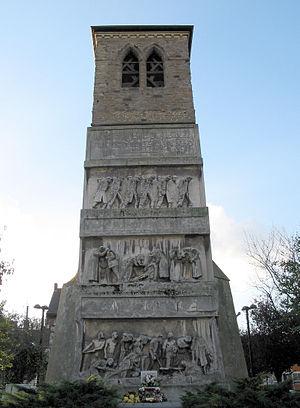
Quaregnon (Belgique), clocher de l'ancienne église Saint-Quentin et mémorial aux victimes de la première guerre mondiale.
Par histoire de la Wallonie, on entend ici l'histoire des territoires relevant de la région Wallonne telle que définie par la Constitution belge.
Quaregnon est une commune francophone de Belgique située en Région wallonne dans la province de Hainaut.